Battle of Fort Davidson

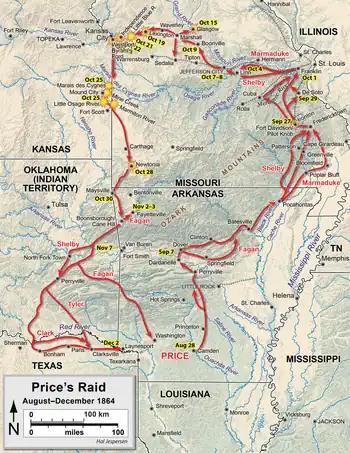
Map of Price's raid

When Price entered the state, he had about 13,000 men with him, many of which were poorly armed or had no weapons at all. The Confederate force included 14 cannons, but these were of small bore, which limited their effectiveness against fortifications. Price's force was divided into three divisions, commanded by Major-General James Fagan and brigadier-generals John Marmaduke and Joseph O. Shelby. Around 10,000 Union soldiers were scattered across Missouri, of whom about 3,000 were assigned to the St. Louis region, under the command of Brigadier-General Thomas Ewing Many of Ewing's men were in units of the Missouri State Militia or the Enrolled Missouri Militia. While many of the MSM men had guerilla warfare experience, the EMM soldiers were poorly trained and equipped.